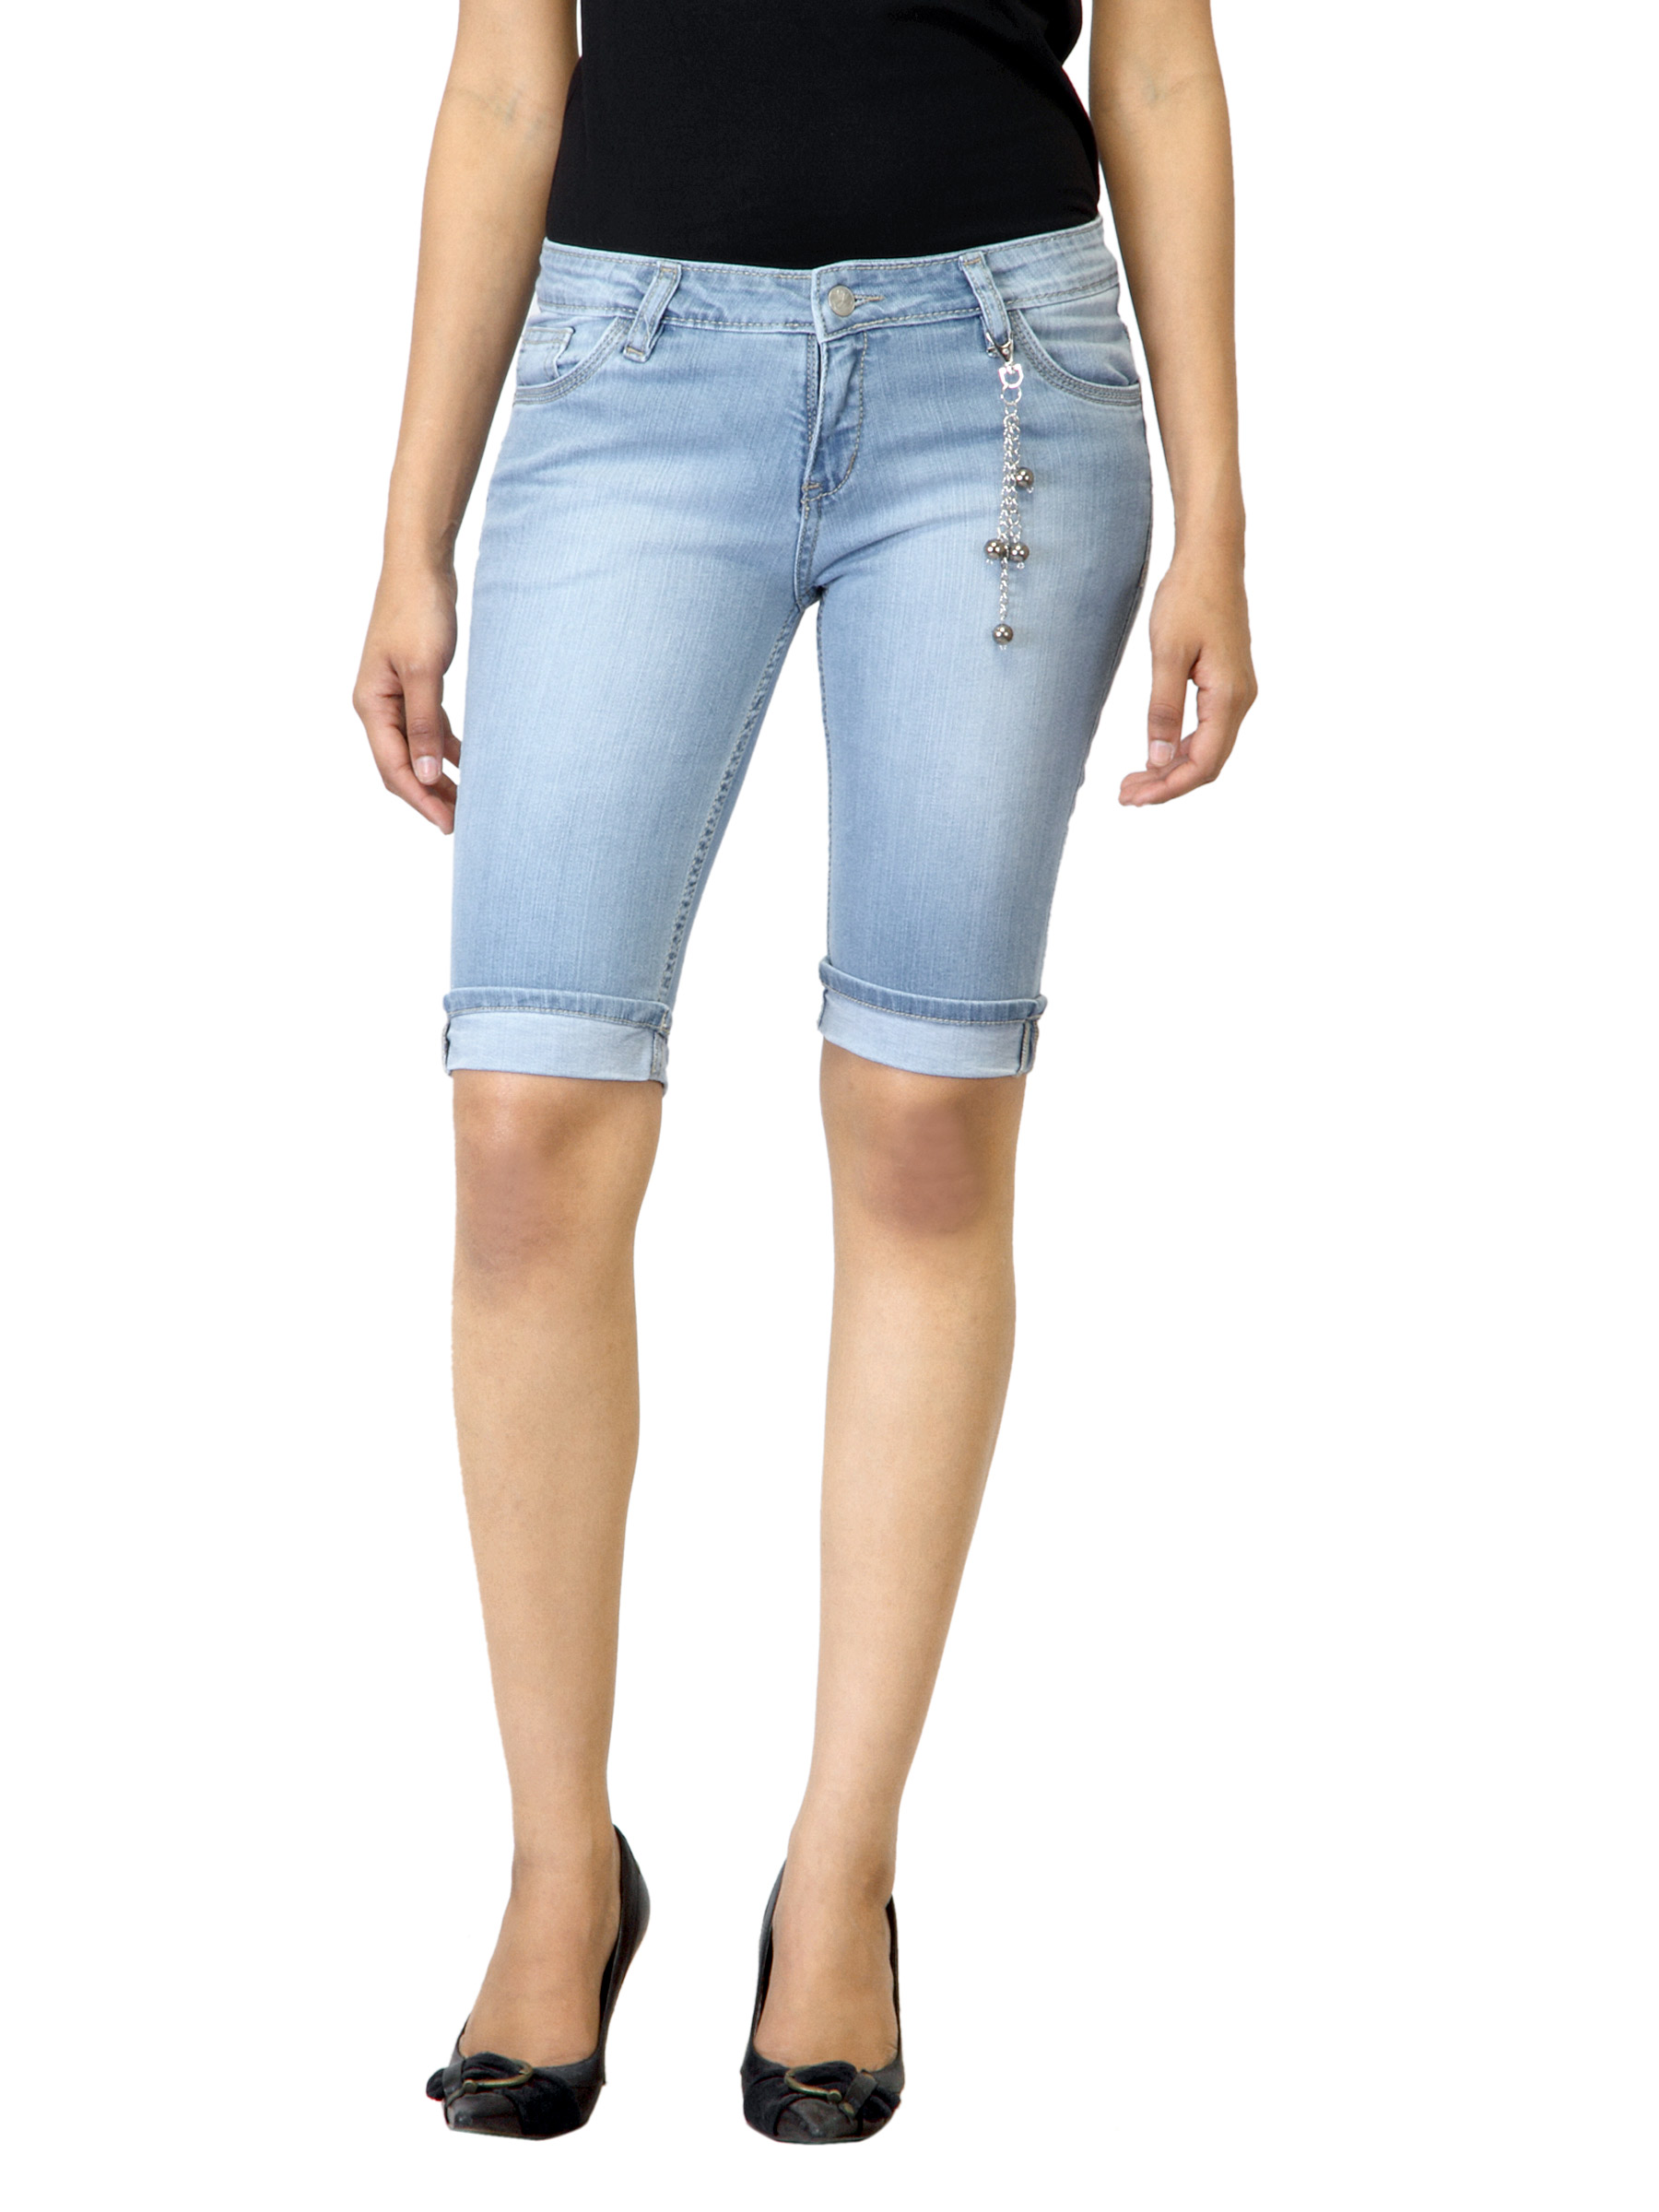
Jealous 21 Women Washed Light Blue Capris
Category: Apparel / Bottomwear / Capris
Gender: Women
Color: Blue
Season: Summer 2012
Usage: Casual